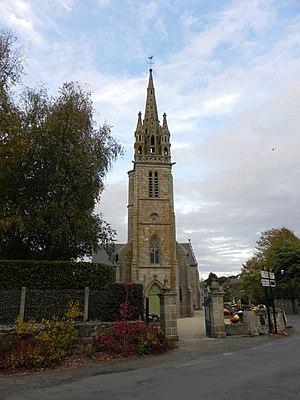
La liste des églises des Côtes-d'Armor recense de la manière la plus complète possible les églises, cathédrales et basiliques situées dans le département français des Côtes-d'Armor.
La Roche-Jaudy [la ʁɔʃ ʒodi] est une commune nouvelle située dans le département des Côtes-d'Armor, en région Bretagne, créée le 1ᵉʳ janvier 2019. Elle résulte de la fusion des communes d'Hengoat, Pommerit-Jaudy, Pouldouran et La Roche-Derrien.
Pouldouran [pulduʁɑ̃] est une ancienne commune du département des Côtes-d'Armor, dans la région Bretagne, en France. Elle est aujourd'hui Commune déléguée de la Commune de La Roche-Jaudy.